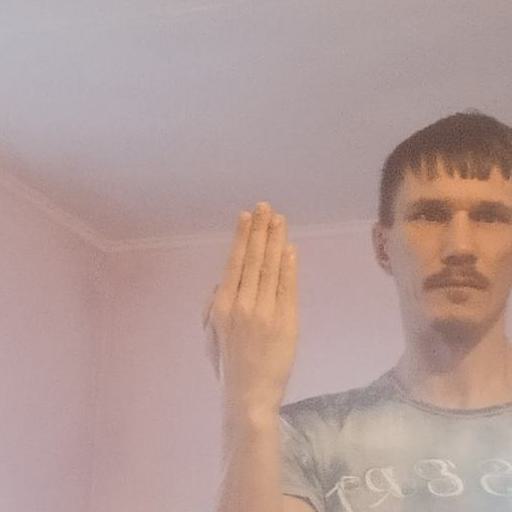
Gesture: stop_inverted